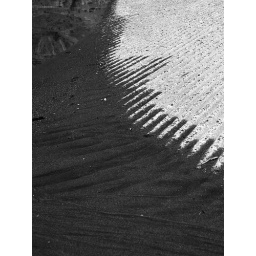
Wet sand from a boat launch in the Ellensburg Canyon.